Pan dulce

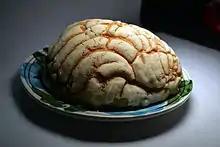
A concha sweet bread bought in Mexico City

Pan dulce, literally meaning "sweet bread", is the general name for a variety of Mexican pastries. They are inexpensive treats and are consumed at breakfast, "merienda", or dinner. The pastries originated in Mexico following the introduction of wheat during the Spanish conquest of the Americas and developed into many varieties thanks to French influences in the 19th century.